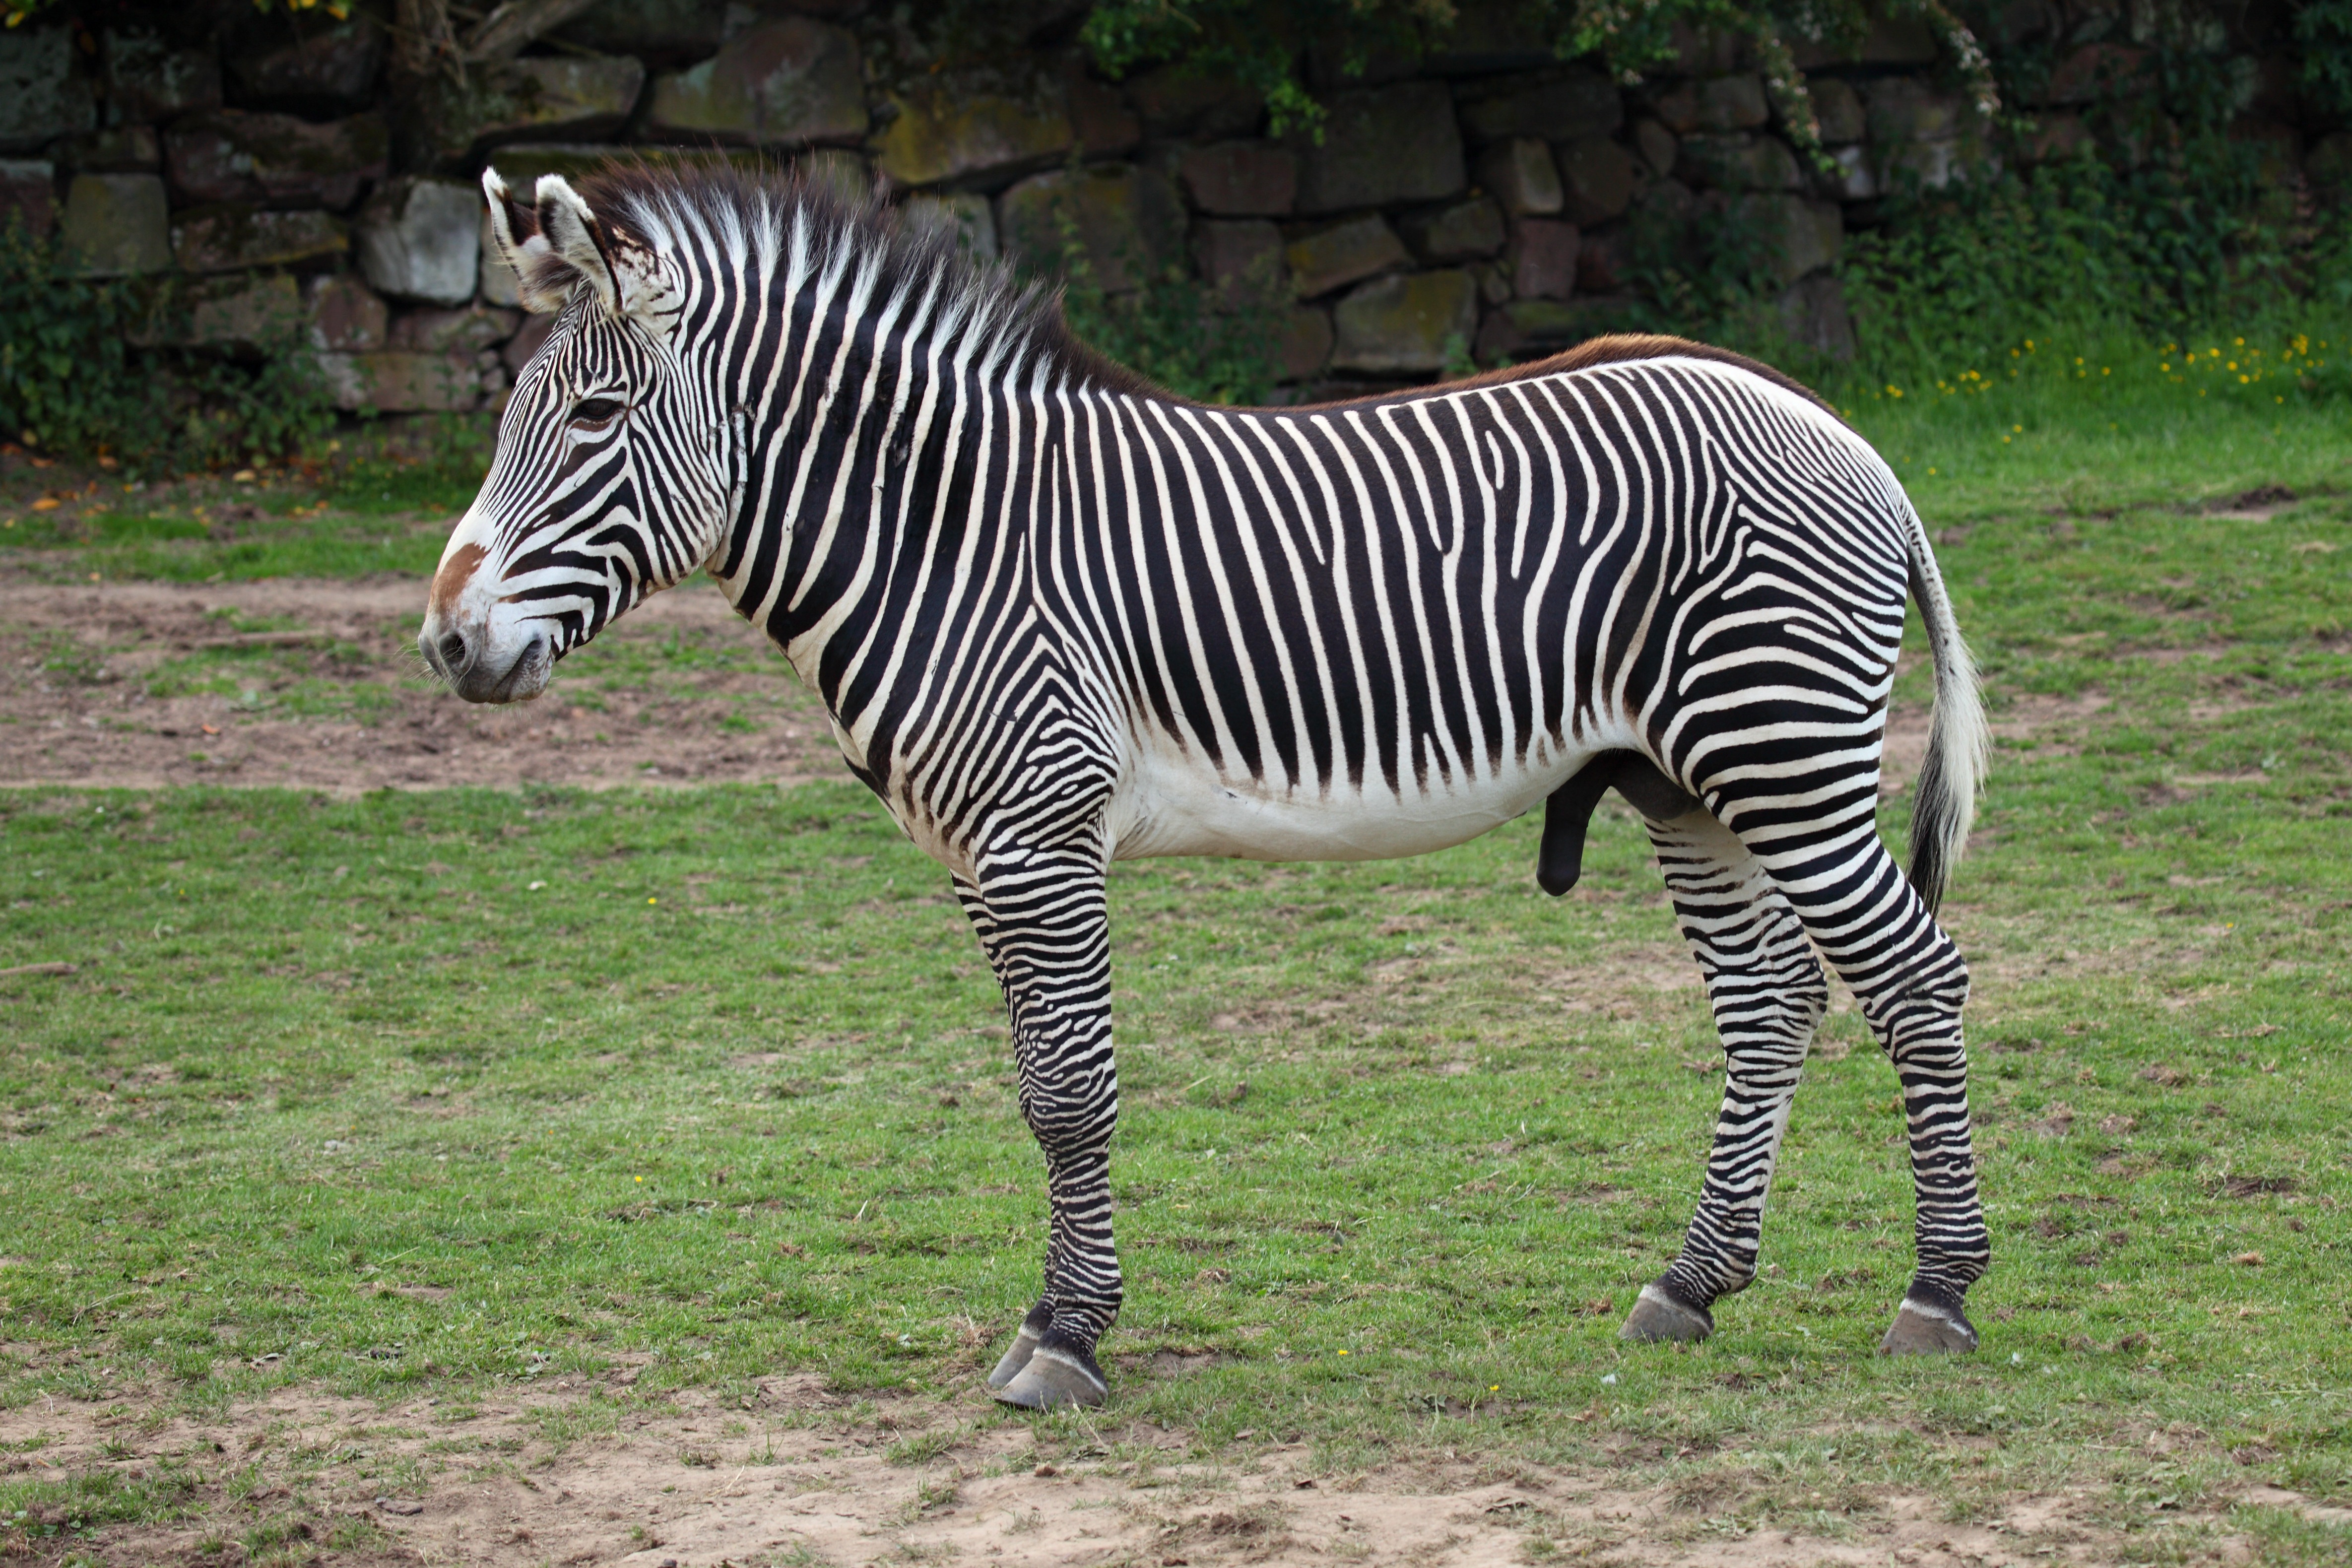
white, animal, wildlife, zoo, africa, mammal, mane, stripe, black, fauna, zebra, striped, vertebrate, imperial, african, safari, herbivore, horse like mammal, mustang horse